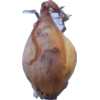
Label: onion